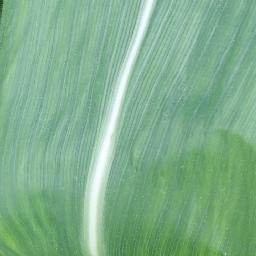
Label: Corn___healthy